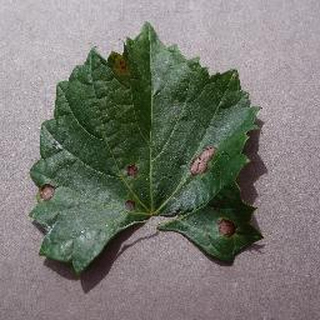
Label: grape_black_rot